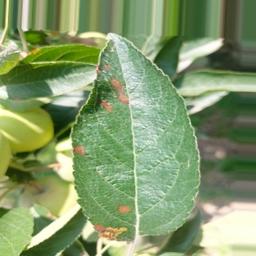
Label: Alternaria